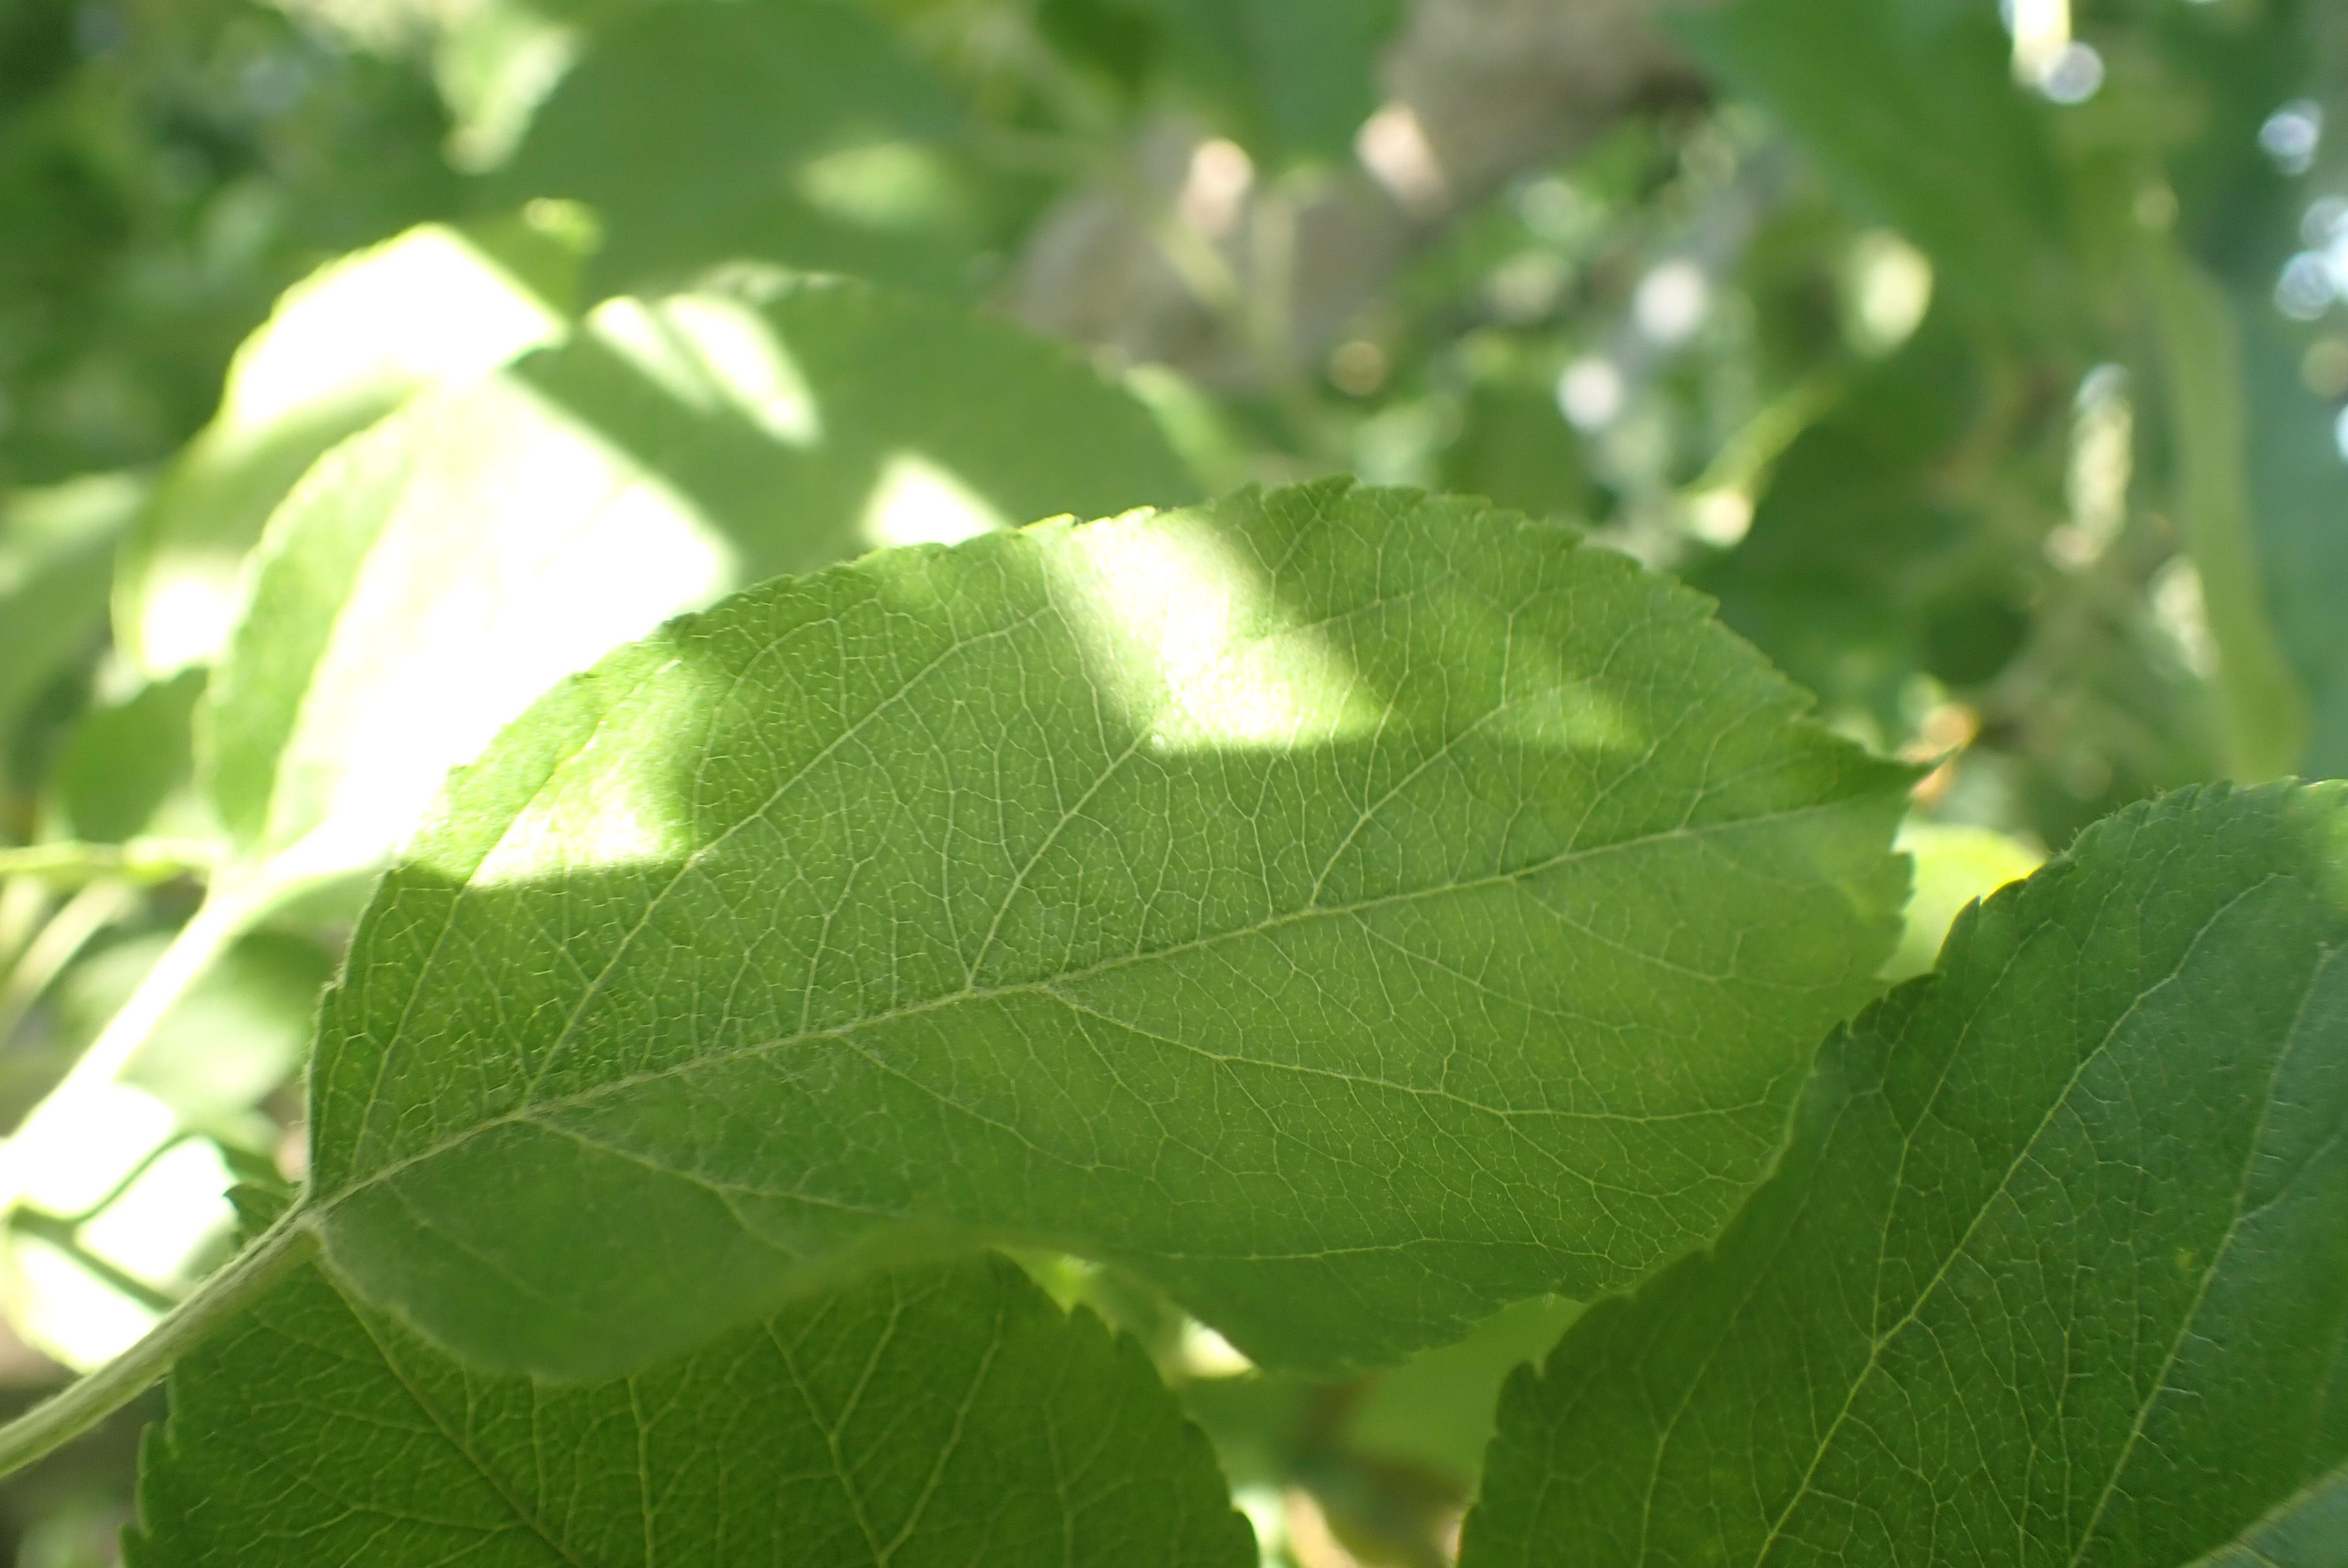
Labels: healthy